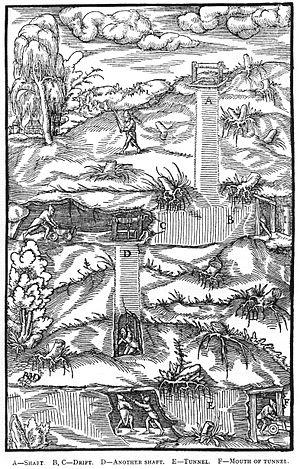
Dans le domaine minier, le terme bure désigne un puits de mine intérieur creusé entre des galeries. Avant la révolution industrielle, la manutention est souvent assurée par un simple treuil à bras. Avec les évolutions techniques, des bures plus importants sont équipés de baritels, de machines à vapeur, puis de machines électriques ou pneumatiques.